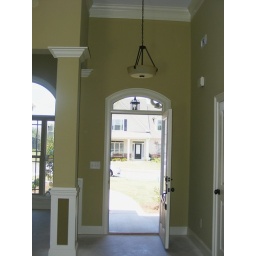
Foyer with Transom window over door